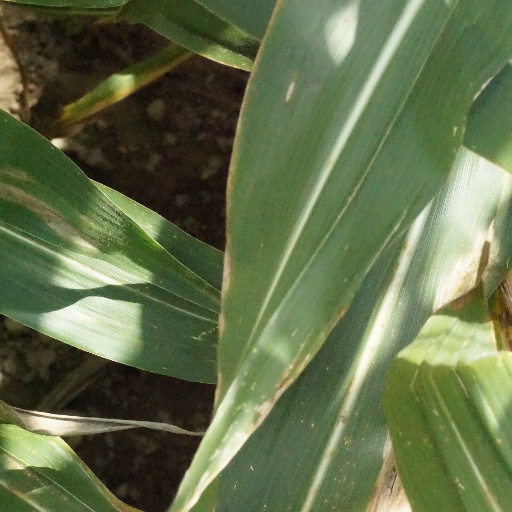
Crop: maize; corn